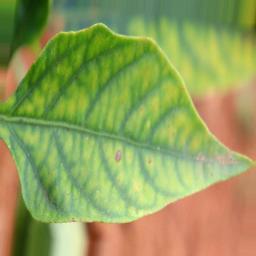
Label: nutritional